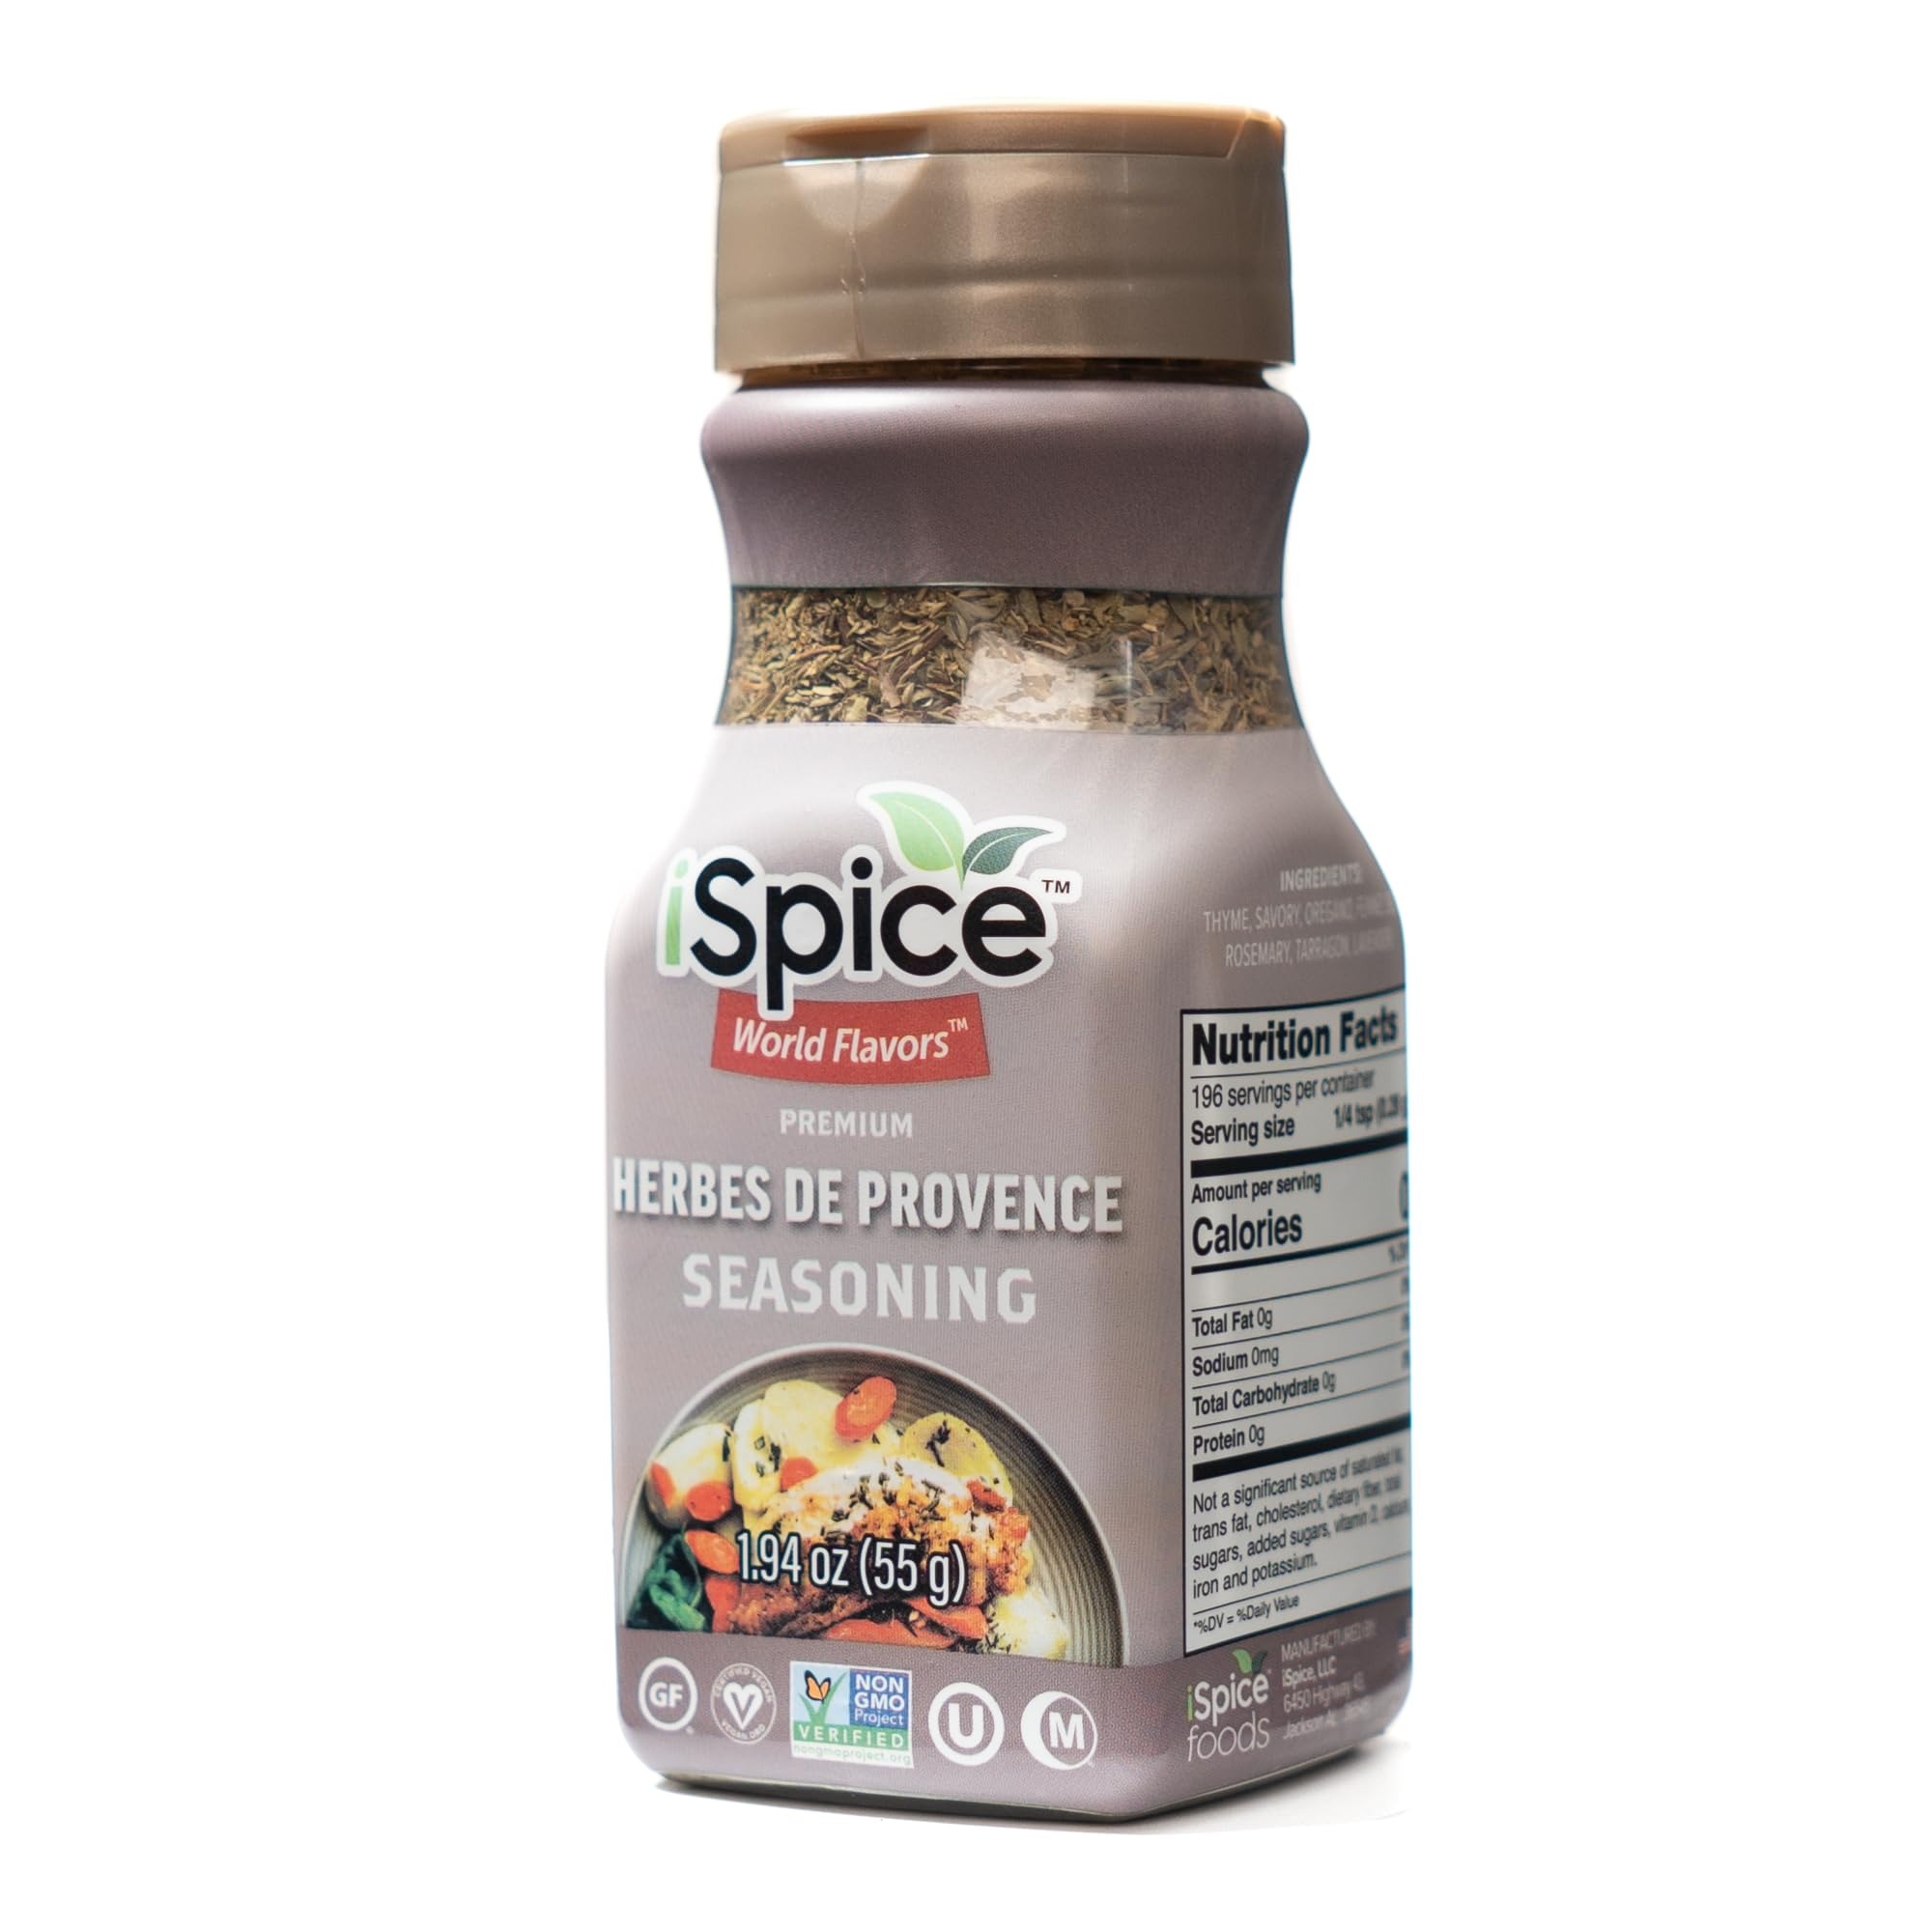
Item Name: iSpice - HERBES DE PROVENCE SEASONING World Flavor Super Spice Blend | All Natural | Ready to use as is | No preparation is necessary
Bullet Point 1: Delightful Herbes De Provence Seasoning: Immerse yourself in the flavors of Southern France with our premium Herbes de Provence Seasoning, a delightful and aromatic blend of herbs and spices.
Bullet Point 2: Natural Ingredients: Our Herbes de Provence Seasoning is crafted from the finest quality, all-natural herbs and spices, ensuring a pure and chemical-free, preservative-free product.
Bullet Point 3: Halal, Kosher and Made in Usa: This delectable seasoning is Halal and Kosher certified, and proudly made in the USA, maintaining the highest standards of quality and taste.
Bullet Point 4: Versatile and Easy to Use: Add our Herbes de Provence Seasoning to a variety of dishes, including roasted chicken, grilled vegetables, or pasta, for a delightful burst of French flavor.
Bullet Point 5: Fresh and Aromatic: Our Herbes de Provence Seasoning is packaged in a resealable, airtight container, ensuring long-lasting freshness and aroma for your favorite recipes.
Value: 1.94
Unit: Ounce

Price: 9.79